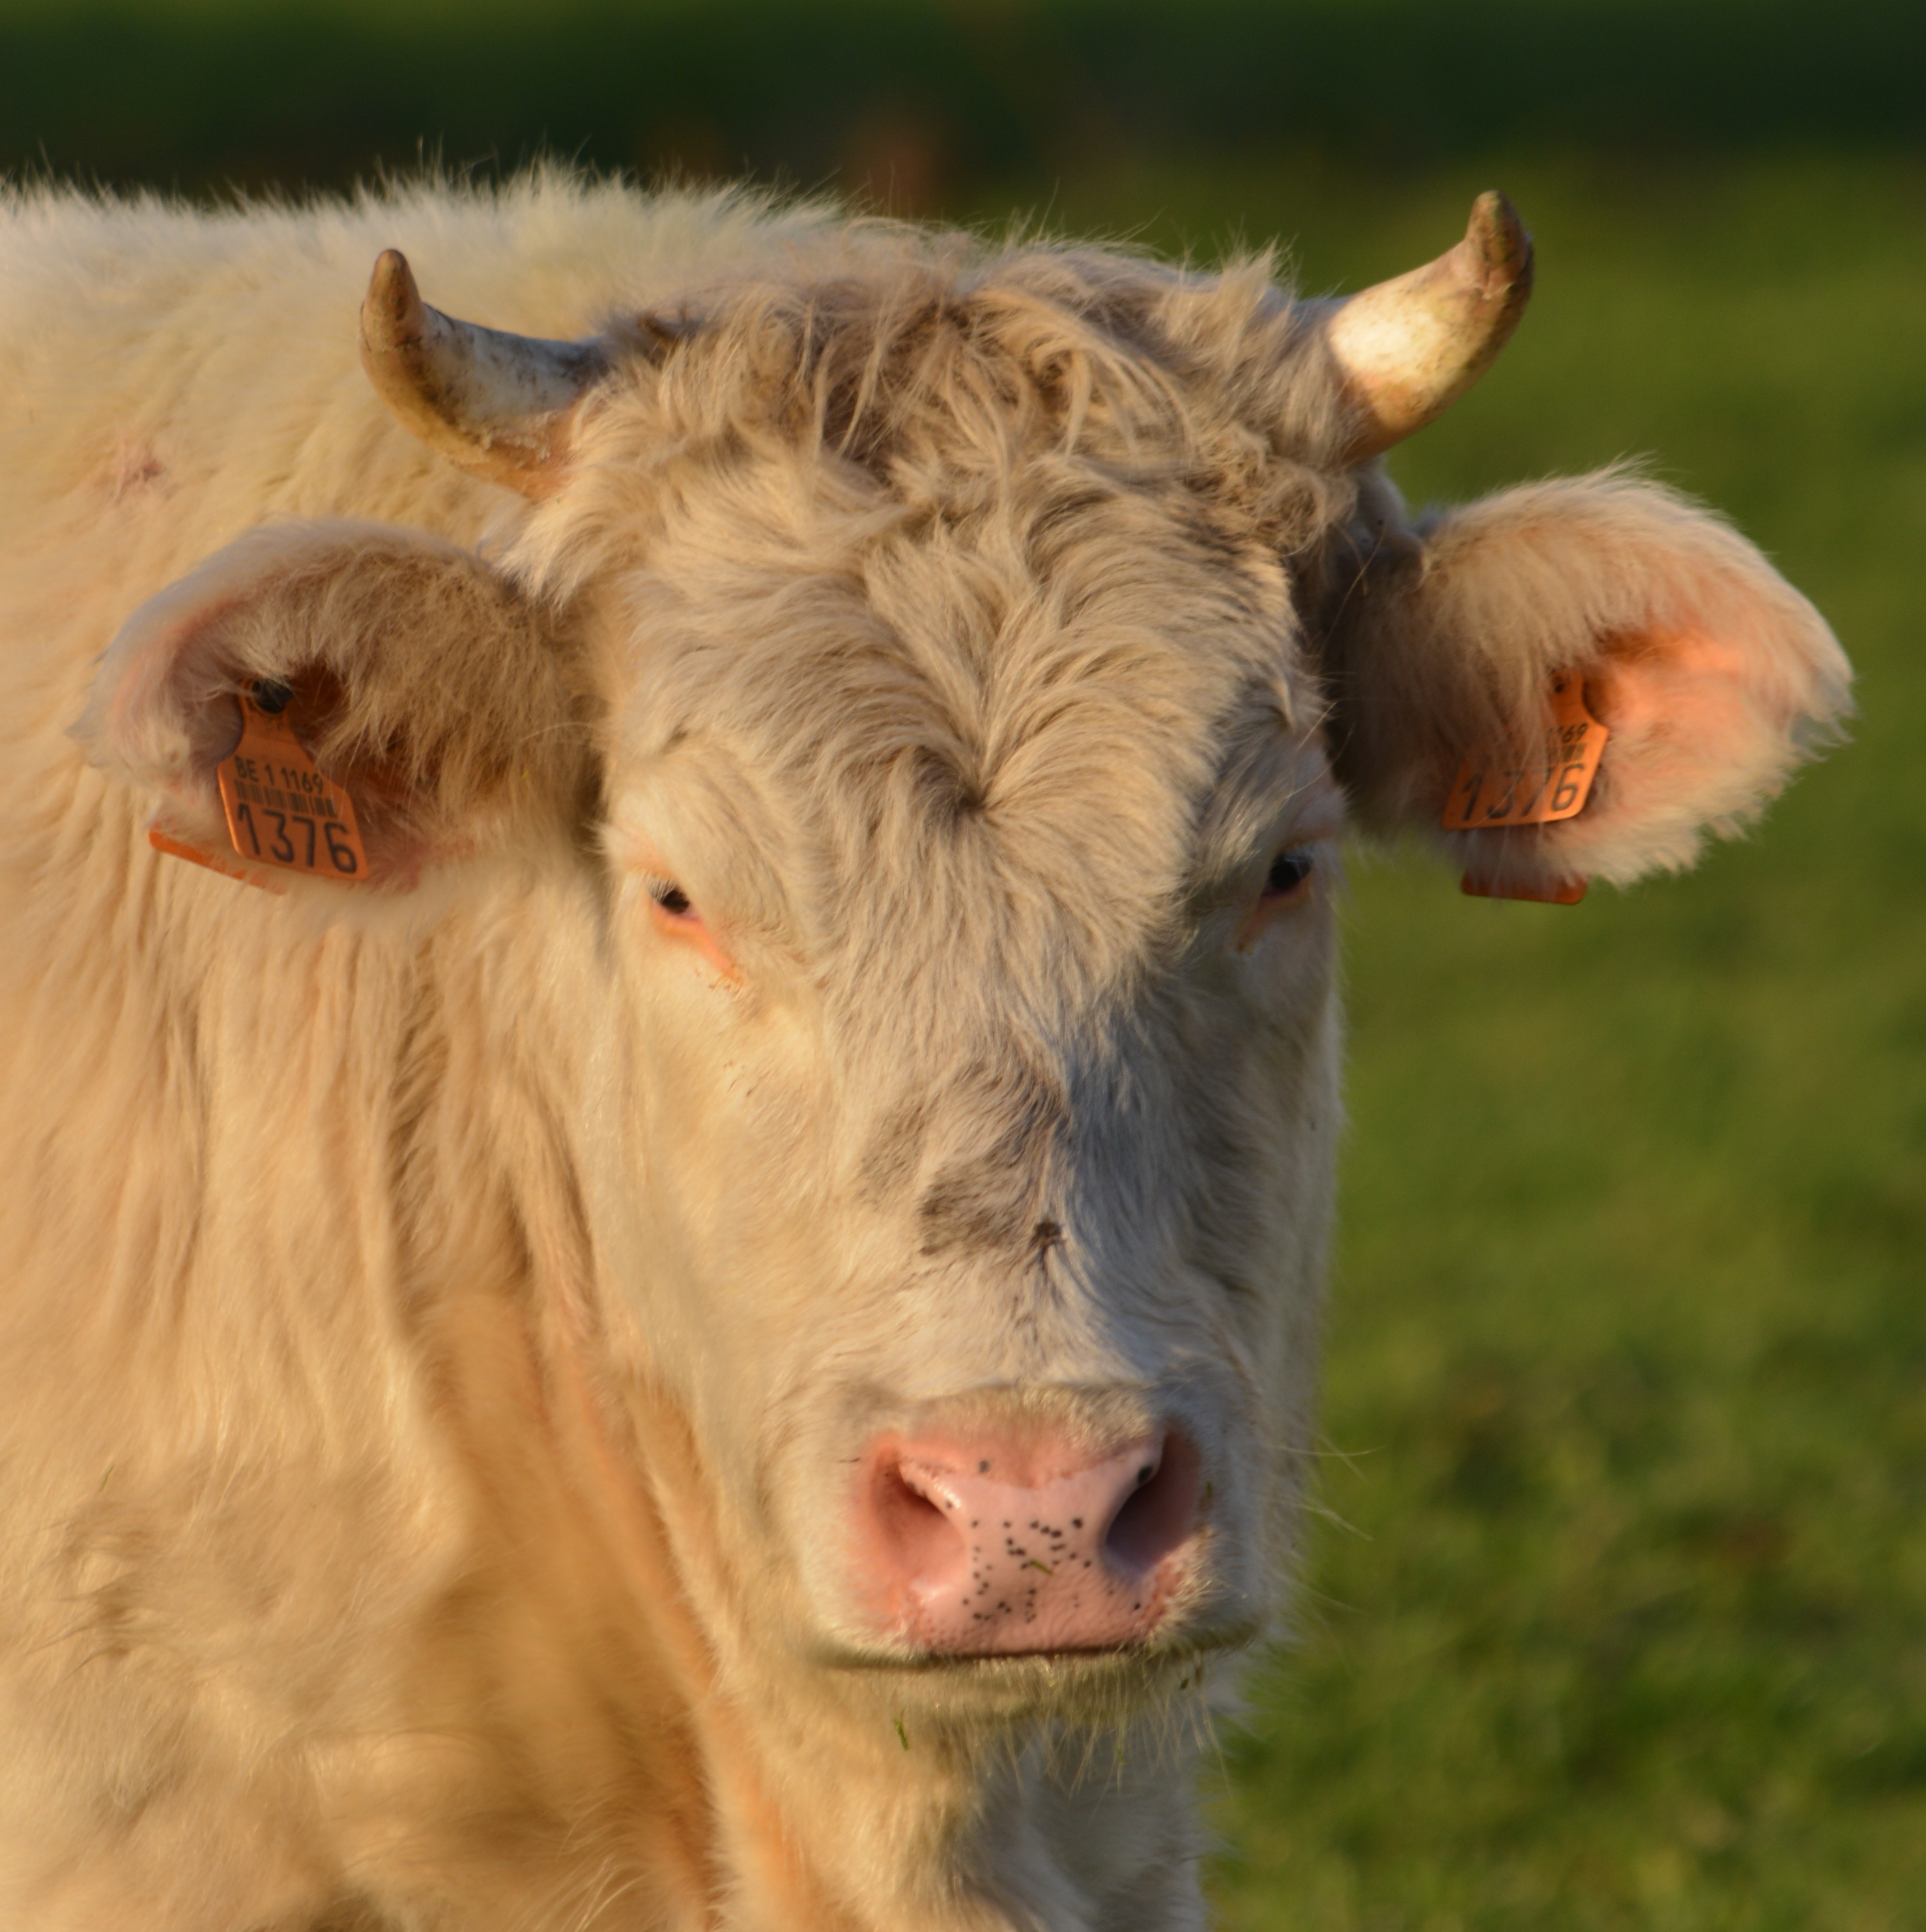
grass, field, meadow, prairie, animal, horn, cow, pasture, grazing, mammal, beef, fauna, calf, bull, grassland, vertebrate, ox, dairy cow, cattle like mammal